Pastiera

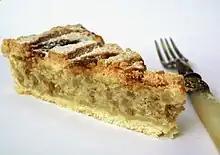
A slice of "pastiera"

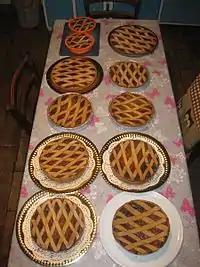
"Pastiere" prepared for Easter

The modern "pastiera" was probably invented in a Neapolitan convent. The tale goes that unknown nun wanted that cake, symbol of the resurrection, to have the perfume of the flowers of the orange trees which grew in the convent's gardens. She mixed a handful of wheat to the white ricotta cheese, then she added some eggs, symbol of the new life, some water which had the fragrance of the flowers of the spring time, candied citron and aromatic spices.